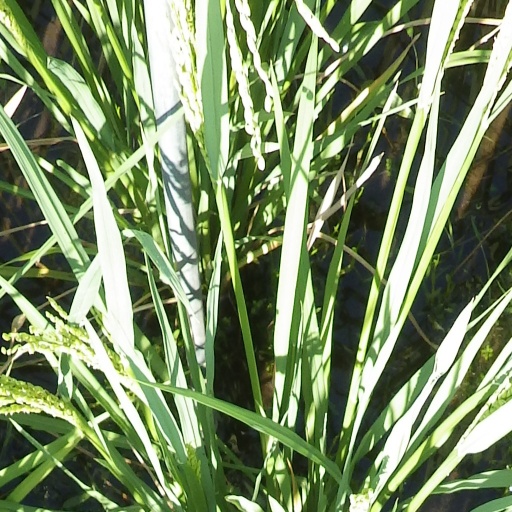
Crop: rice